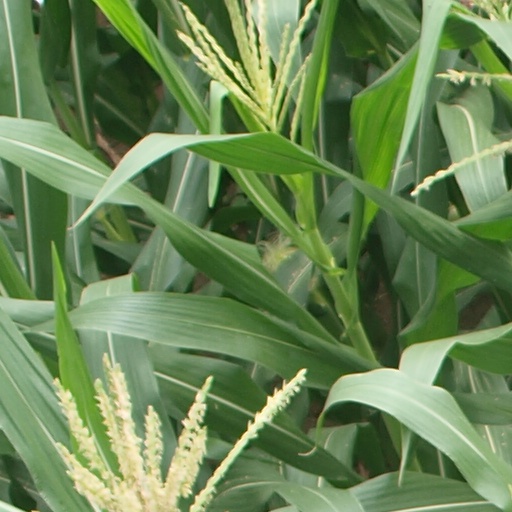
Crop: maize; corn